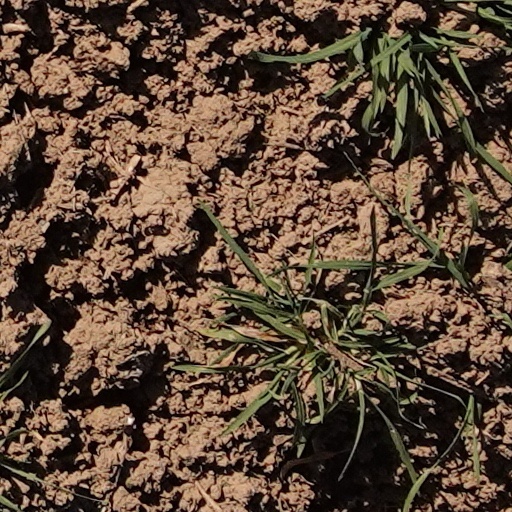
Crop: wheat